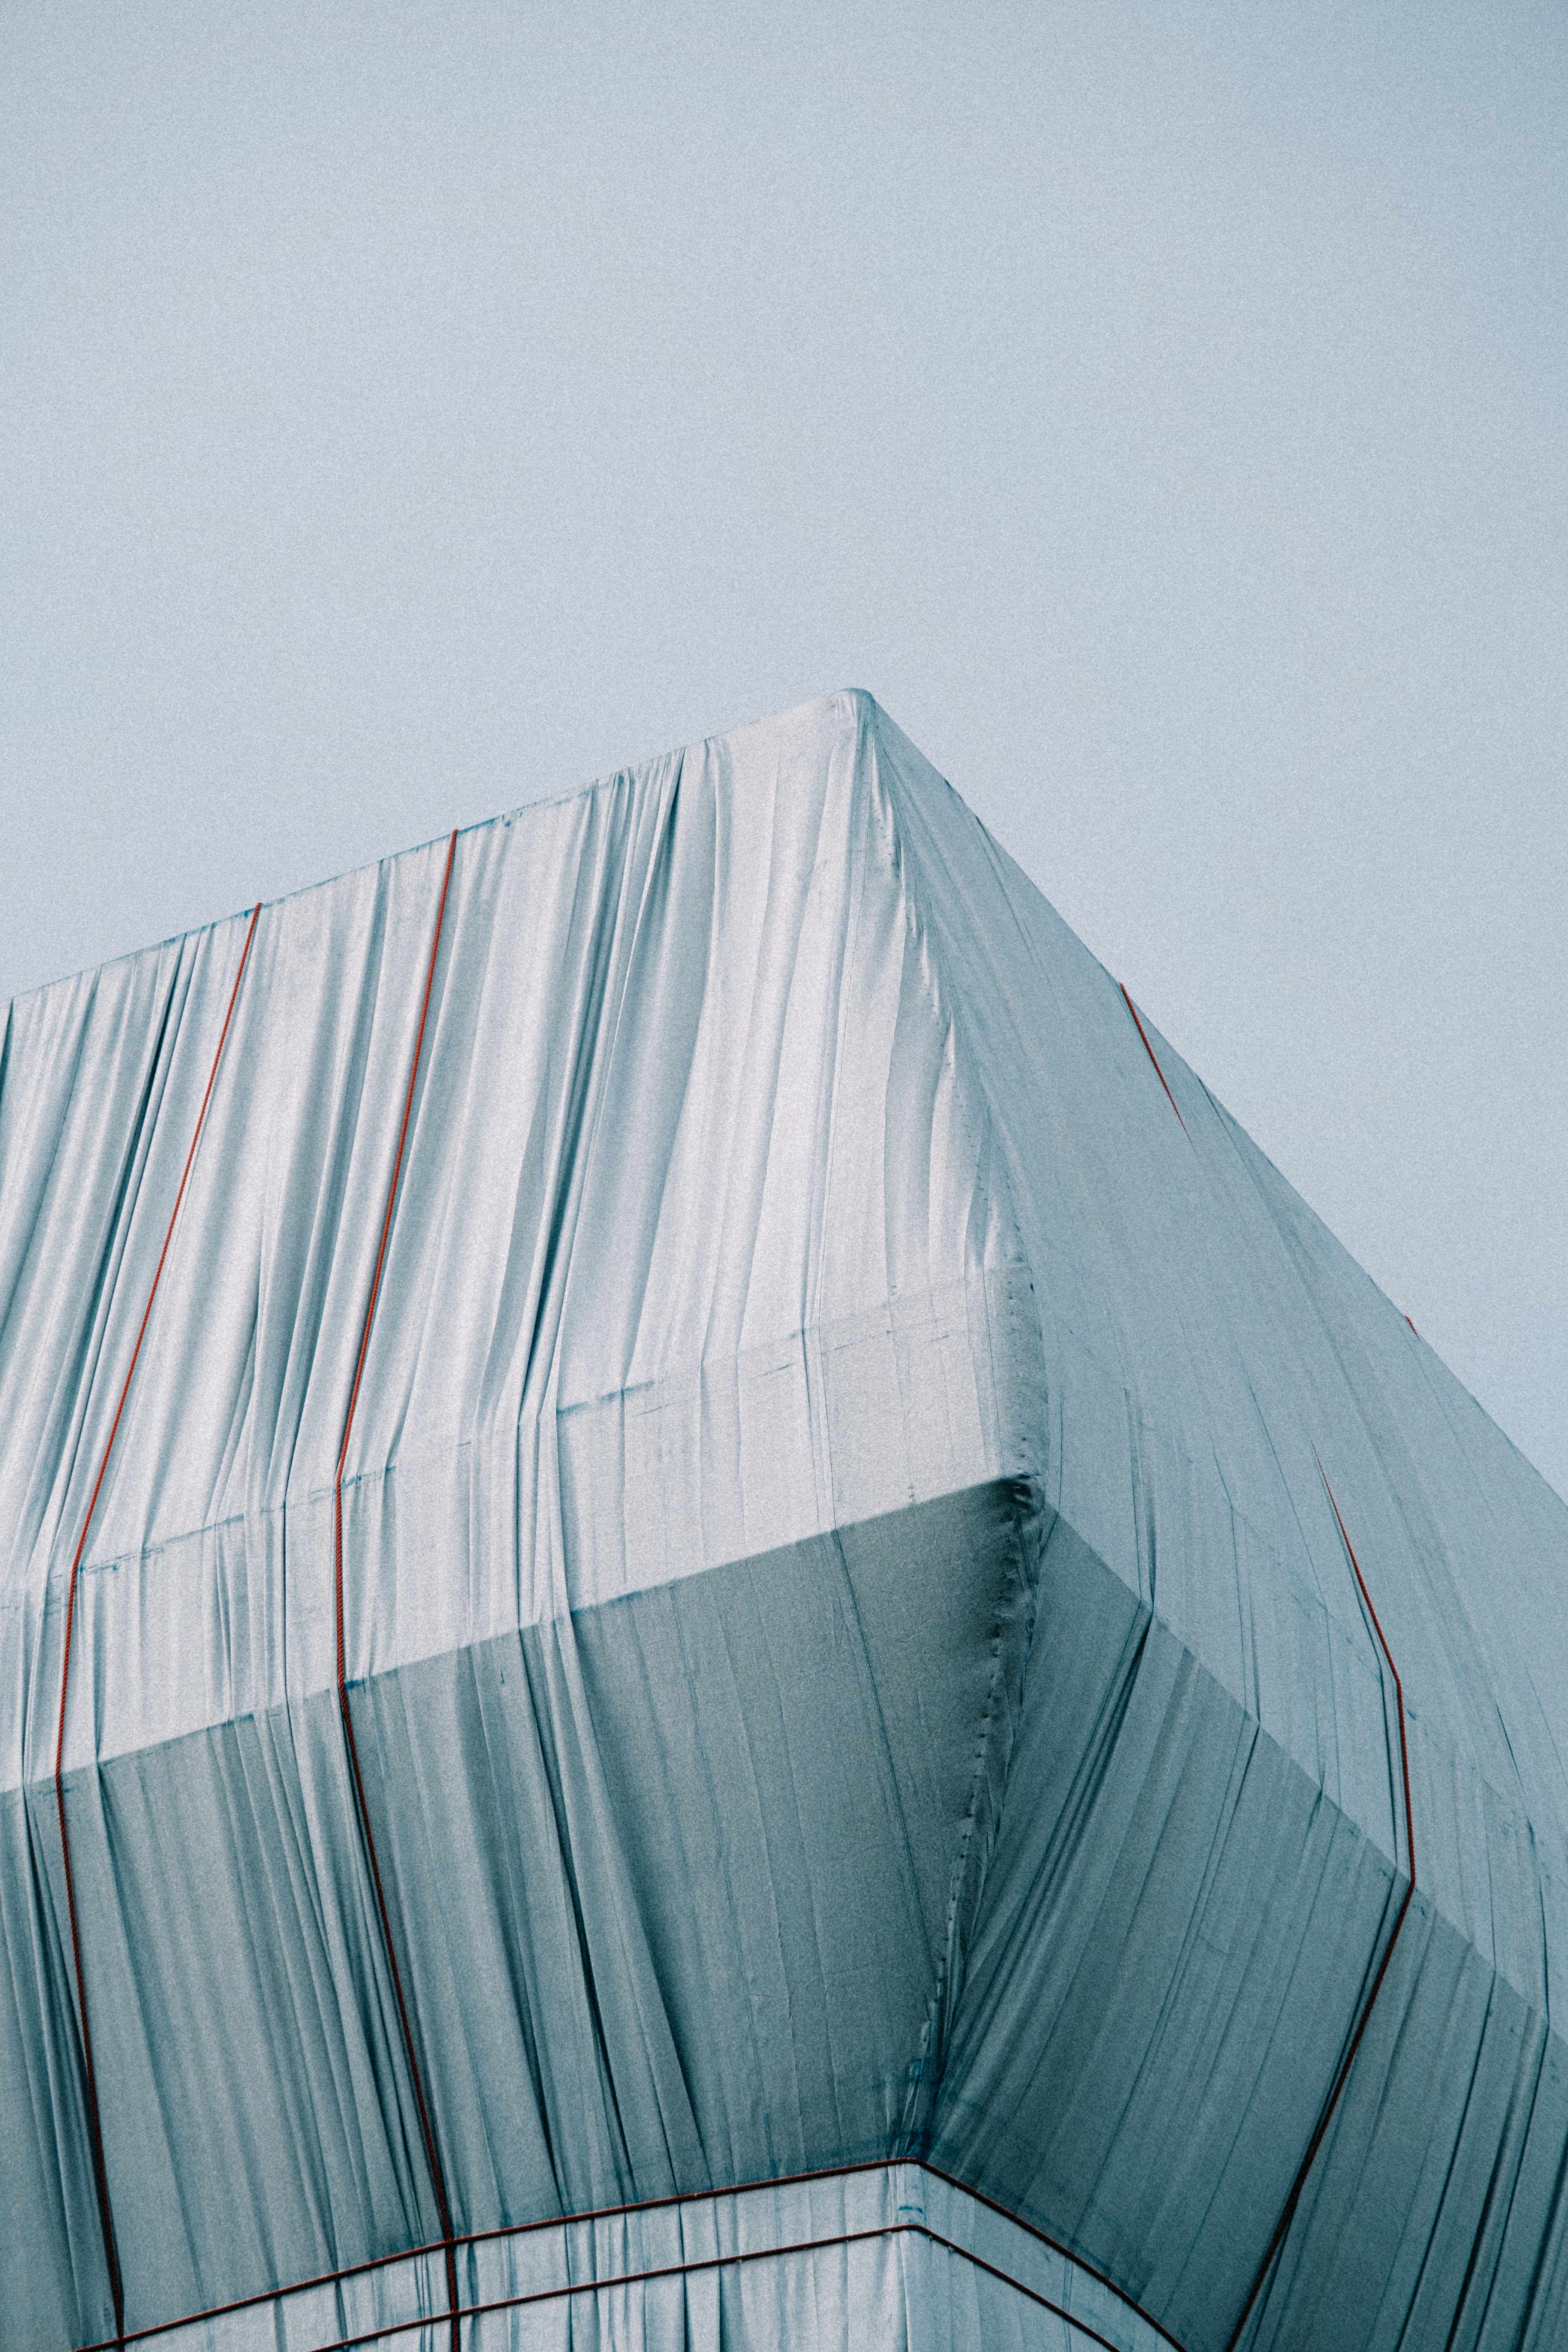
natural, building, sky, skyscraper, azure, rectangle, Material property, shade, tower block, Tints and shades, facade, tower, commercial building, symmetry, triangle, house, roof, city, electric blue, pattern, mixed use, glass, headquarters, urban design, composite material, daylighting, corporate headquarters, metal, Transparent material, reflection